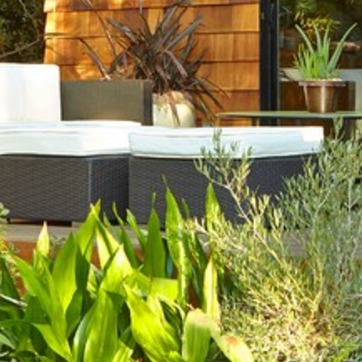
Material: other